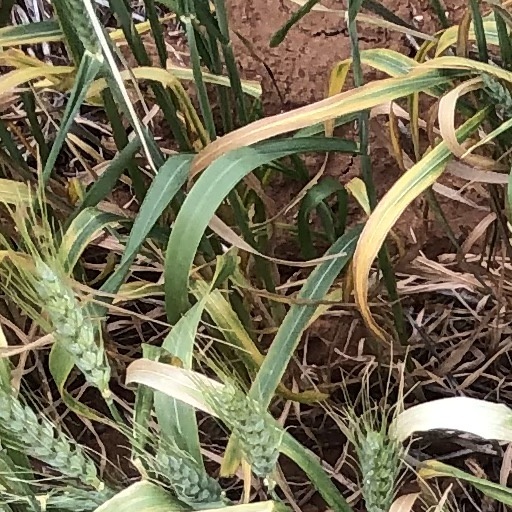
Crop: wheat